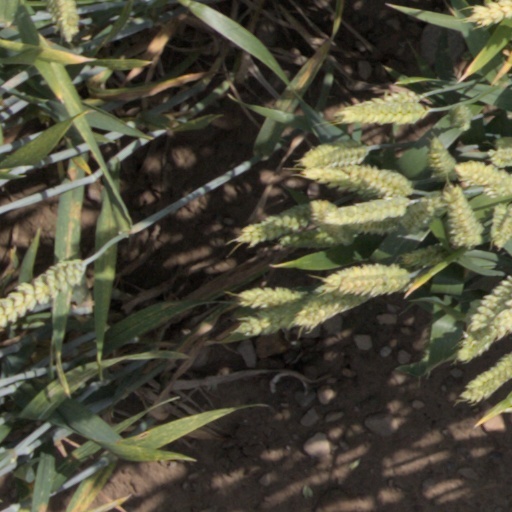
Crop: wheat